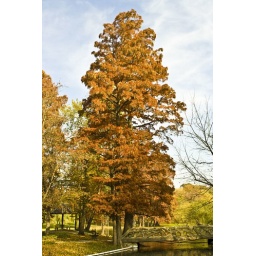
Tall trees near a little lake in fall with blue sky.